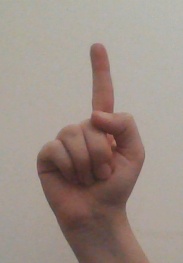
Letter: bb